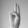
ASL letter: U